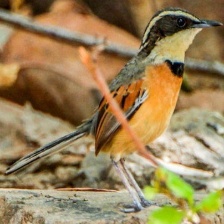
Species: COLLARED CRESCENTCHEST
Scientific name: MELANOPAREIA TORQUATA